Hawkesbury Lane railway station

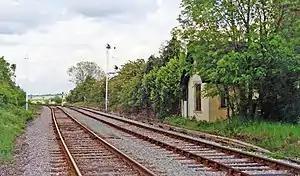
Site of the station in 1995

Hawkesbury Lane was a railway station on the Coventry to Nuneaton Line, which served the village of Hawkesbury, just north of Coventry and south of Bedworth. It opened along with the line in 1850, and was closed in 1965 when passenger services on the route were withdrawn.